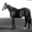
Label: horse